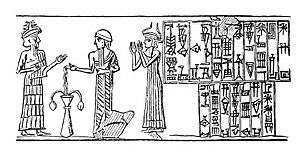
Shulgi, roi de la troisième dynastie d'Ur, fils et successeur d’Ur-Nammu, règne de 2094 à 2047 av. J.-C. sur le pays de Sumer.